Gallowgate, Glasgow

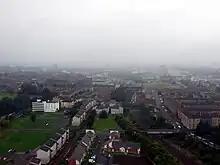
View looking west from Whitevale Tower, including the Bellgrove Hotel (left), spare ground, refurbished maisonettes and new houses (centre), Bellgrove railway station and tracks and older tenements in Dennistoun (right)

The majority of the current housing is on the north side of the main road, much of it comprising deck-access maisonettes constructed in the 1960s as a council housing scheme. However, the streets where they were built are much older, having been at the heart of a vibrant and densely populated industrial community in the East End that was largely swept away in a slum clearance program. In particular, Slatefield Street was once the location of a country house and then a brewery, Campbellfield Street was also home to a mansion and later a large school, and Rowchester Street was home to the carnival grounds, which moved to nearby Vinegarhill when they were replaced by a tram depot.